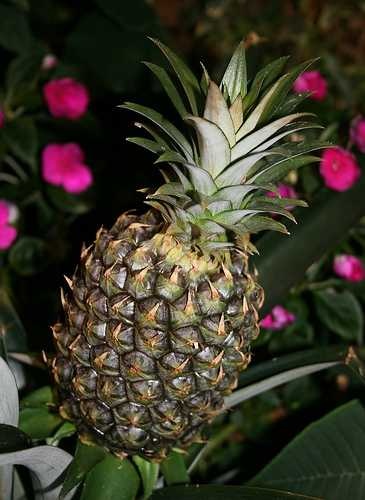
Label: Pineapple